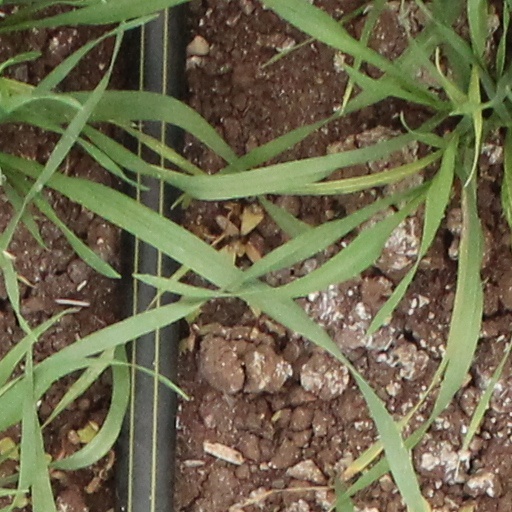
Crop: wheat